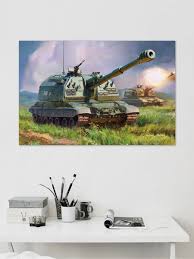
Label: 2S19_MSTA